Ontario Highway 6

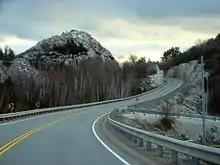
Looking south on Highway 6 through the La Cloche Mountains near Whitefish Falls

Highway 6 begins at Saint Patrick Street in the community of Port Dover, and stretches northward as a two-lane, undivided highway. The road travels into Haldimand County, through communities such as Jarvis and Hagersville, and the traffic flow increases. At Caledonia, the road bypasses the former Highway 6 section (Argyle Street) that passes the town centre of Caledonia and is routed outside the urban area Caledonia. This Caledonia Bypass was opened in 1983, and is a two-lane undivided freeway. The bypass terminates at Green's Road on the north side of Caledonia and Highway 6 proceeds eastbound on Green's Road for approximately 500 metres to Argyle St. North. Highway 6 then turns north on a four-lane undivided alignment for 5 km. Much of the old alignment north to near Rymal Road remains provincially maintained as unsigned Highway 7273.